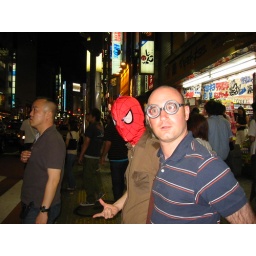
Waiting to cross the street in Shibuya.